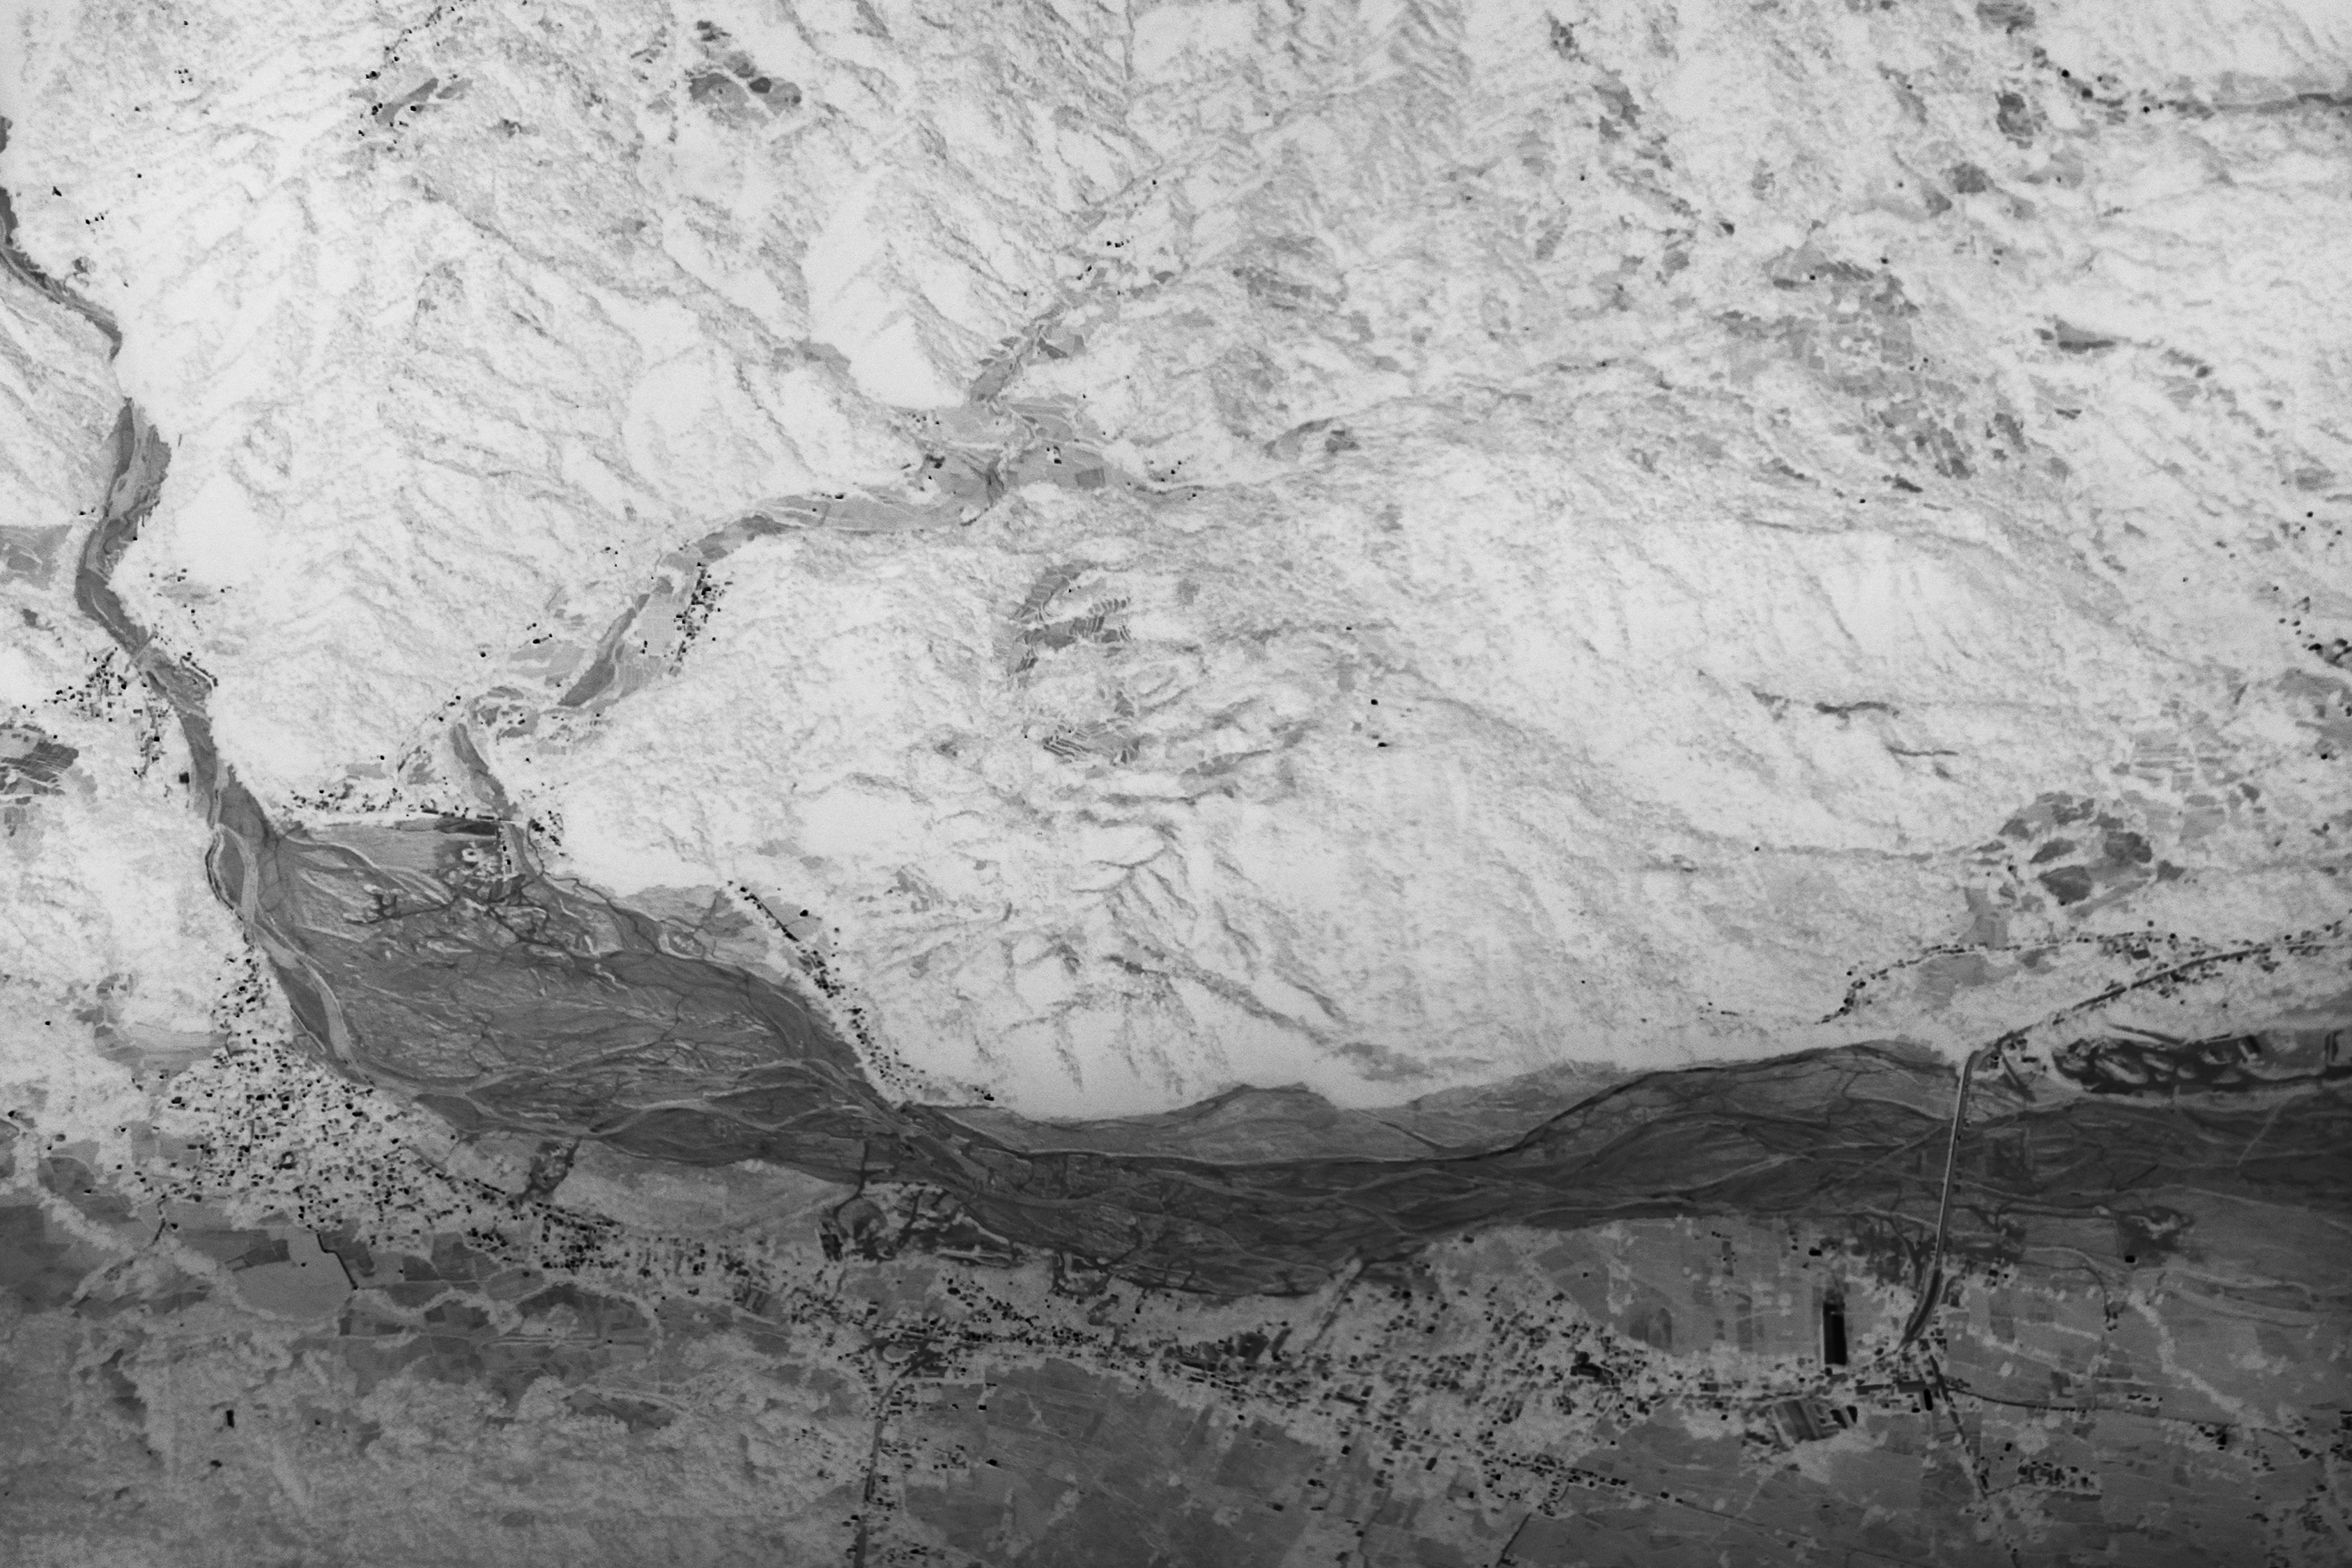
black and white, formation, soil, monochrome, material, geology, sketch, drawing, badlands, monochrome photography, geological phenomenon